Magdalena Spínola

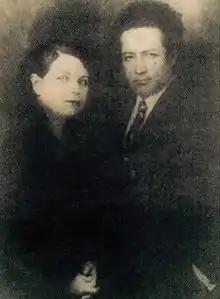
Magdalena Spinola with her husband Efraín Aguilar Fuentes in 1930

Magdalena Spínola (1896–1991) was a Guatemalan teacher, poet and journalist. Orphaned at a young age, she found encouragement from her childhood neighbor Miguel Ángel Asturias for her literary dreams. After graduating from the country's Teacher's College, she taught school at a private academy and began to publish poems.